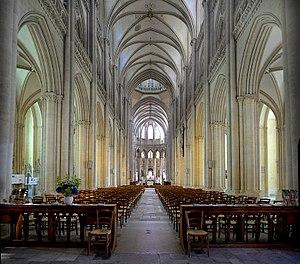
Coutances (Manche)